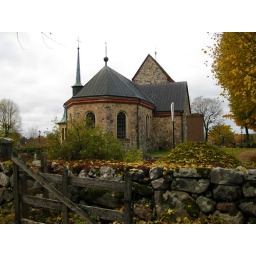
The Medieval Church at Vallentuna in Sweden, and a stone wall in front. October 2009.